Kevin M. Esvelt

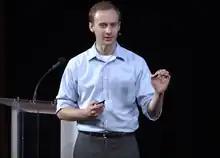
Kevin Esvelt in 2016

Kevin Michael Esvelt is an American biologist. He is currently an associate professor at the MIT Media Lab and leads the Sculpting Evolution group. After receiving a B.A. in chemistry and biology from Harvey Mudd College, he completed his PhD work at Harvard University as a Hertz Fellow. Esvelt developed phage assisted continuous evolution (PACE) during his PhD as a graduate student in David R. Liu's laboratory. As a Wyss Technology Fellow, Esvelt was involved with the development of gene drive technology. He focuses on the bioethics and biosafety of gene drives. In 2016, Esvelt was named an Innovator Under 35 by "MIT Technology Review".